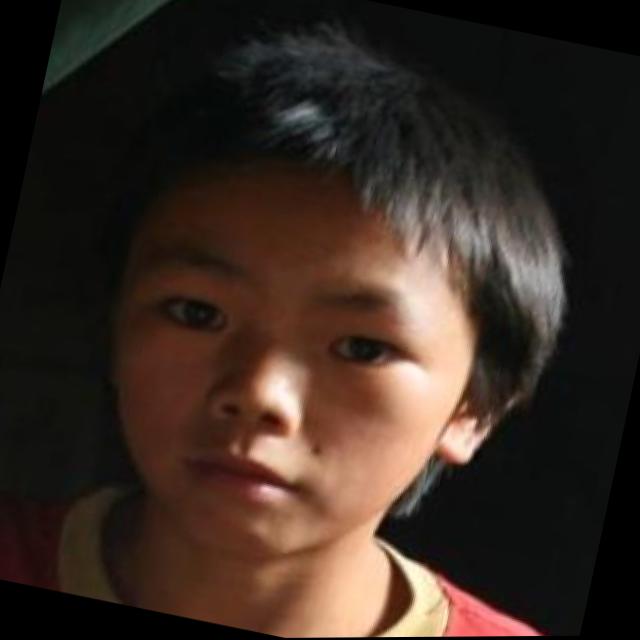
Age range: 0-12